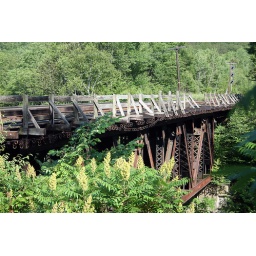
rail bridge over Deerfield river